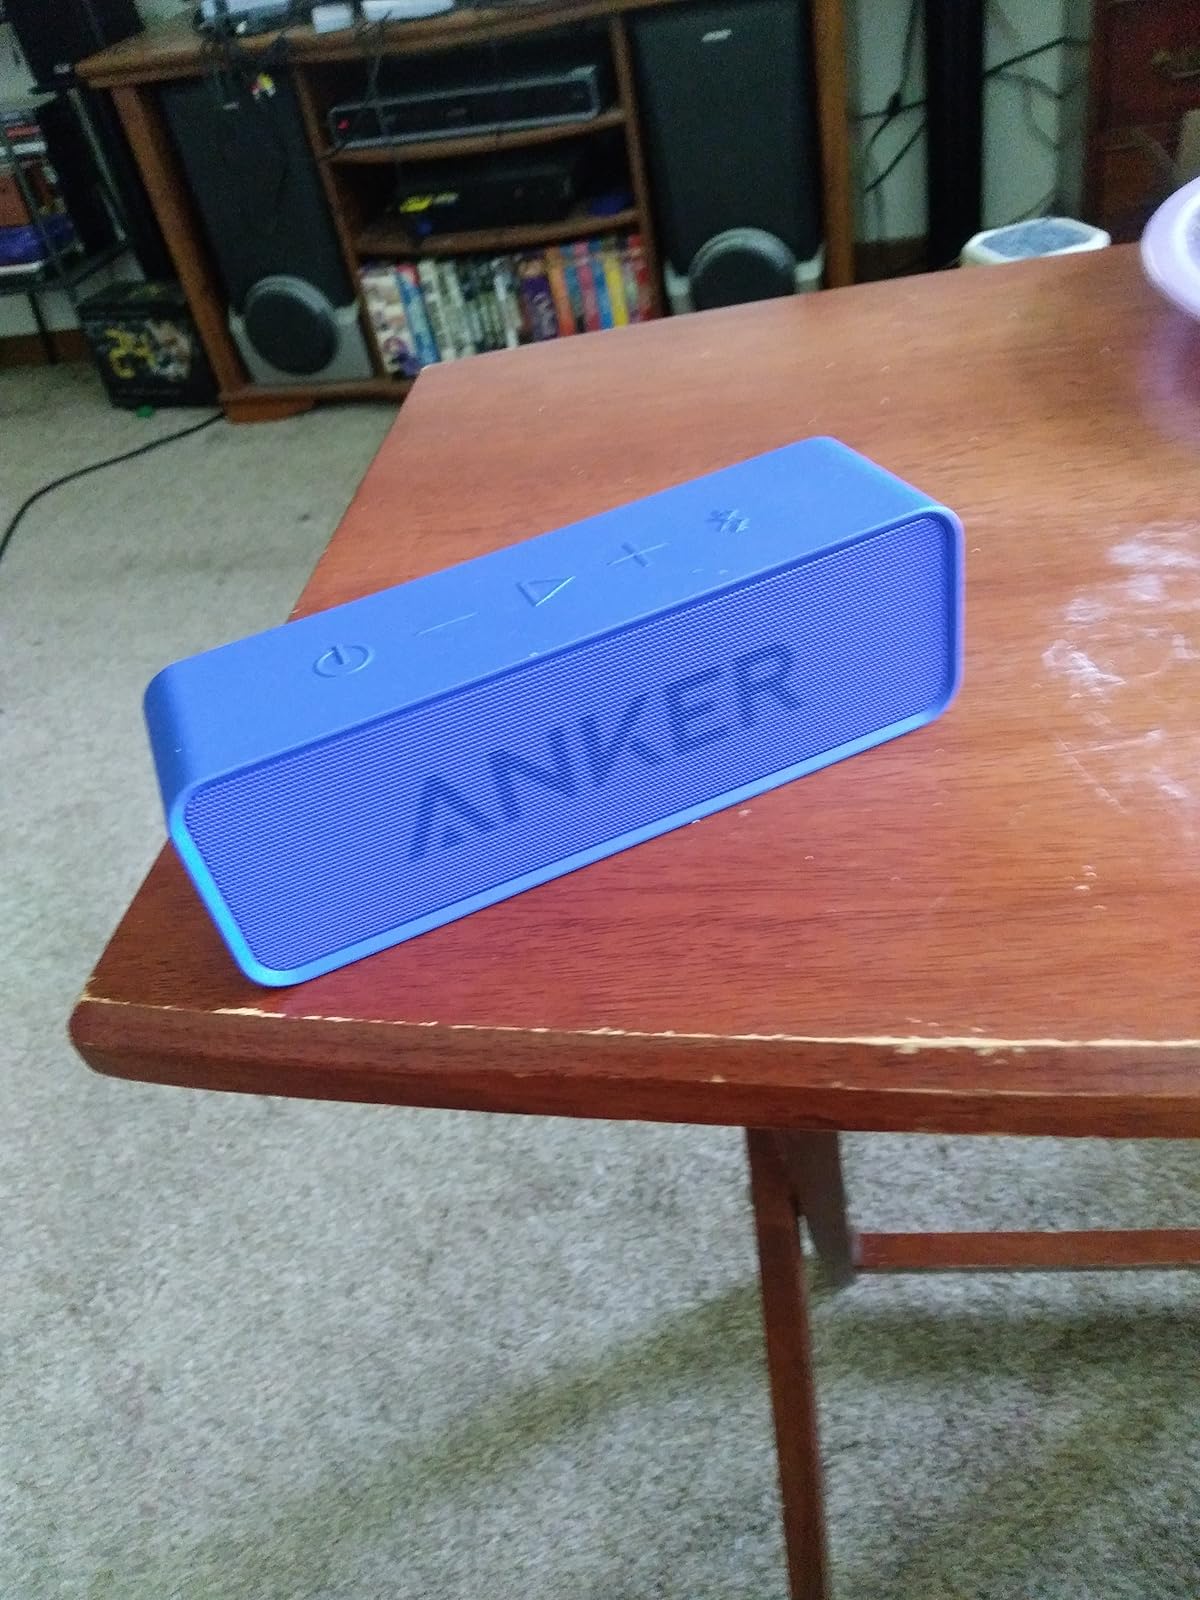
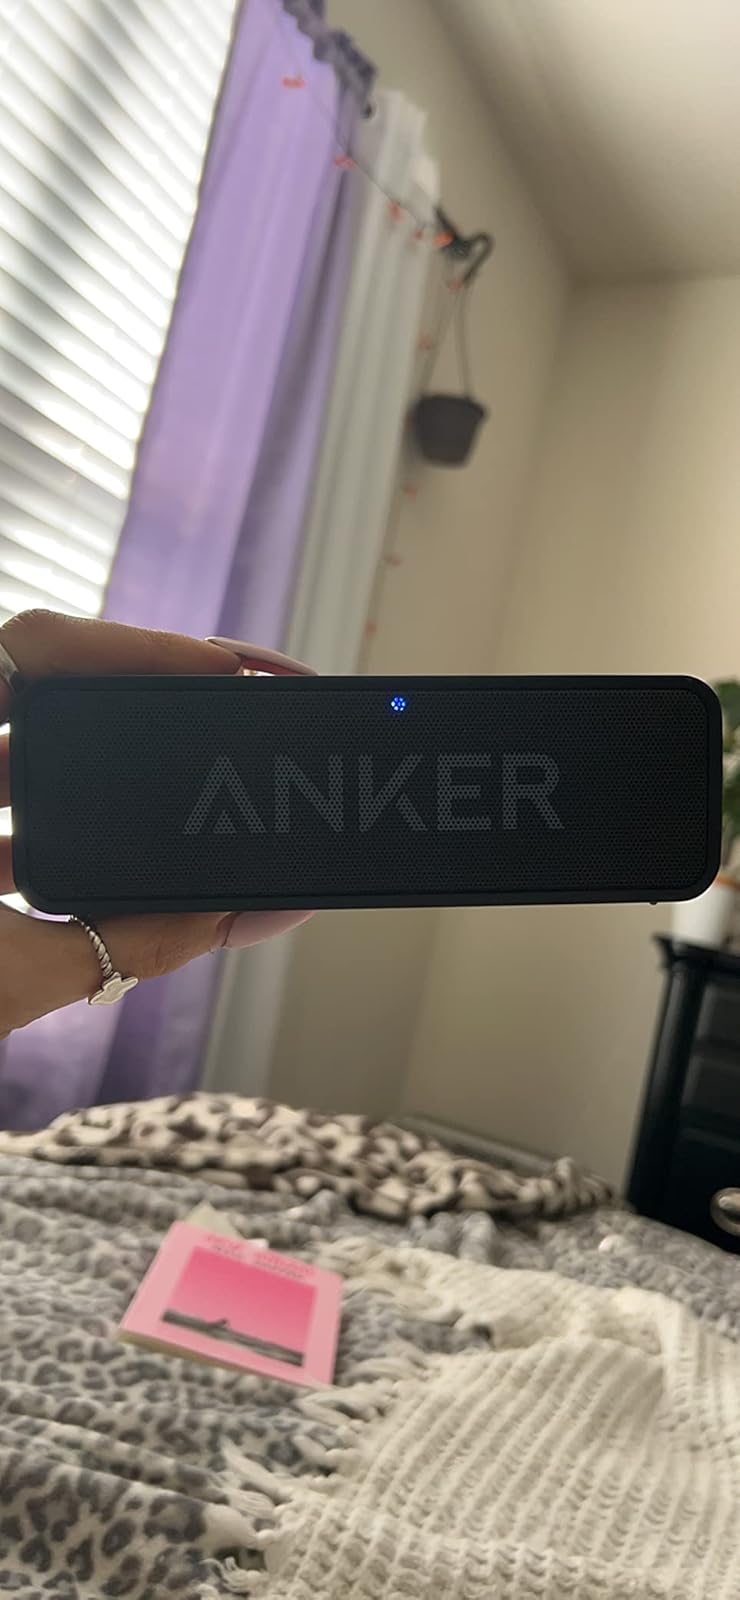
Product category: speaker
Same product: no